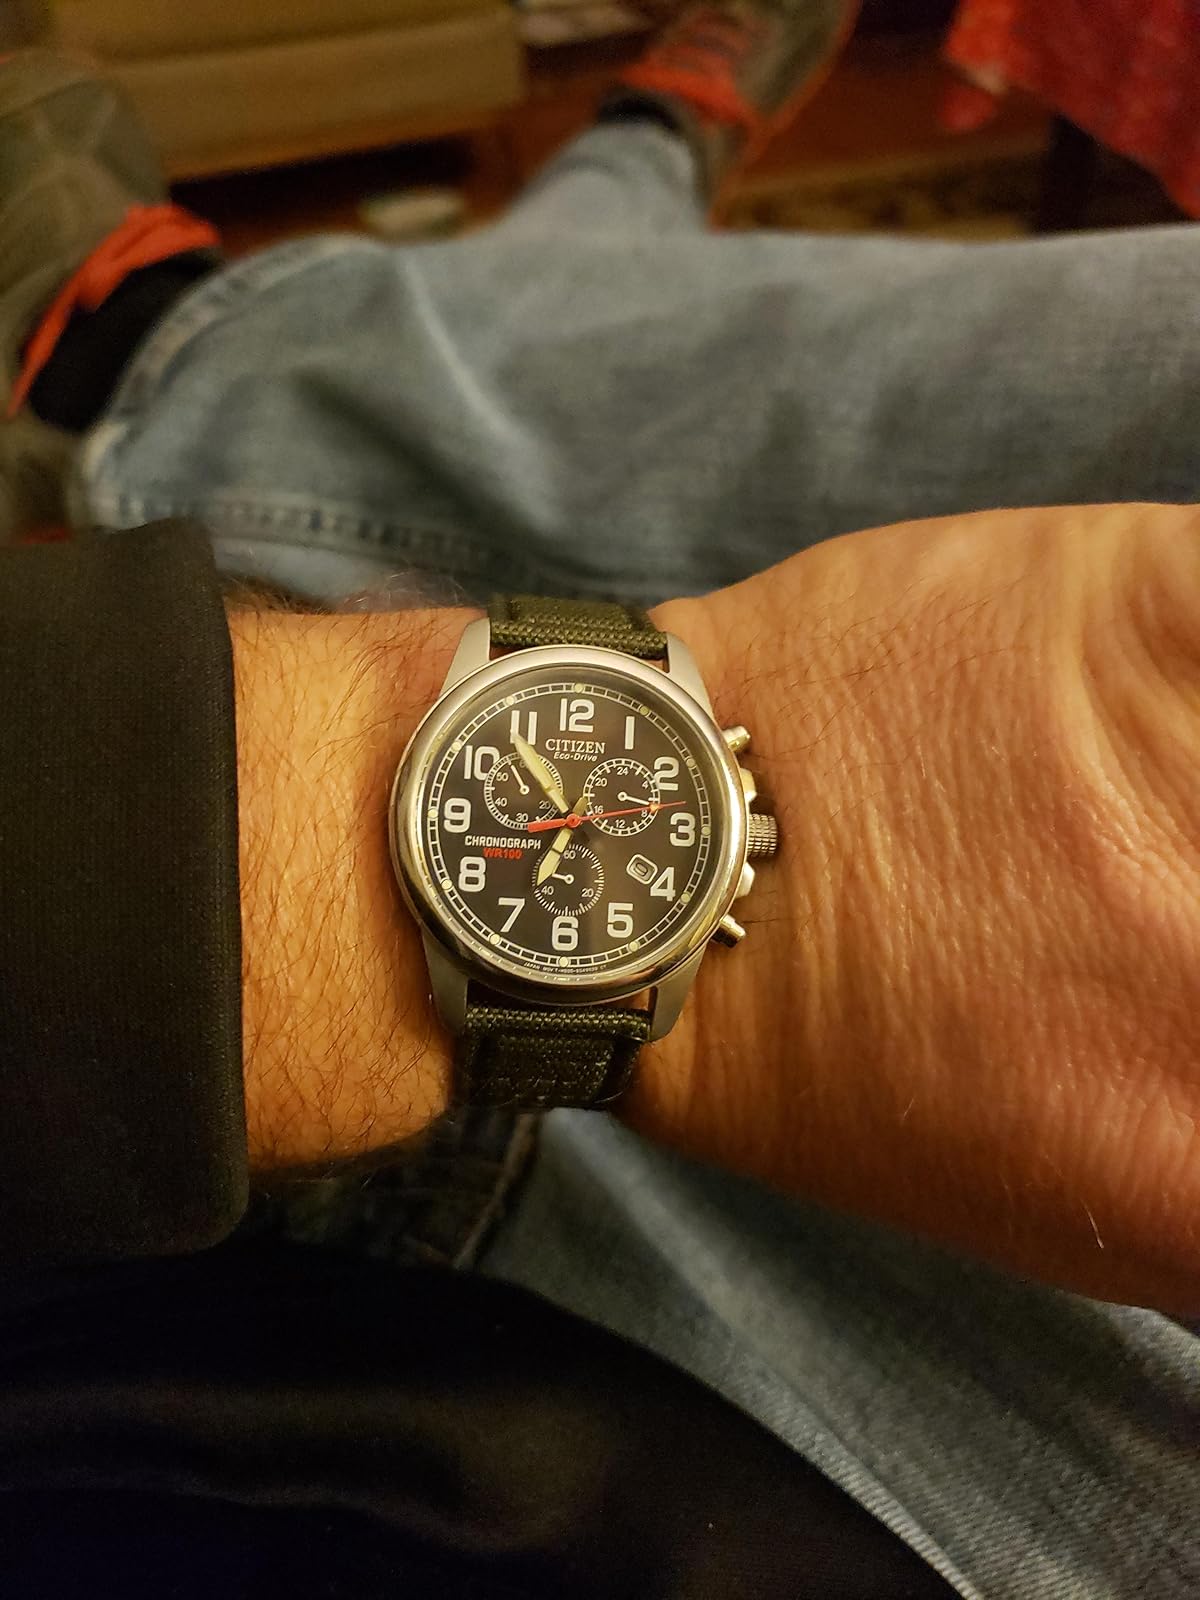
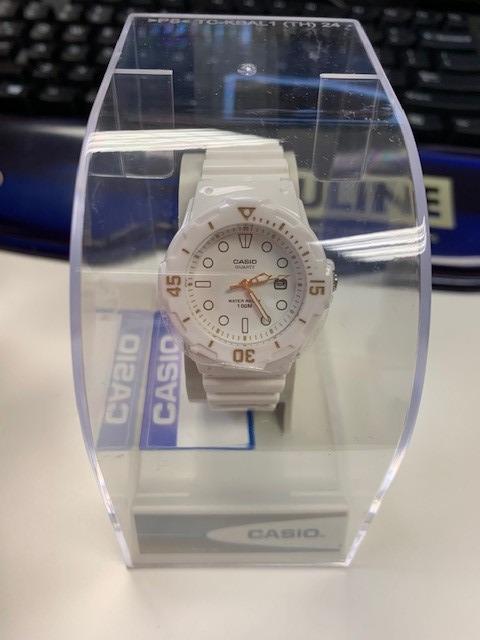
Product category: accessories_watch
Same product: no